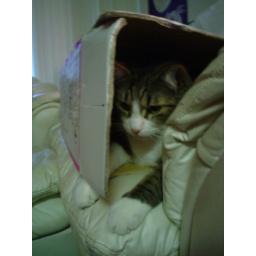
vash chillin in the computer box